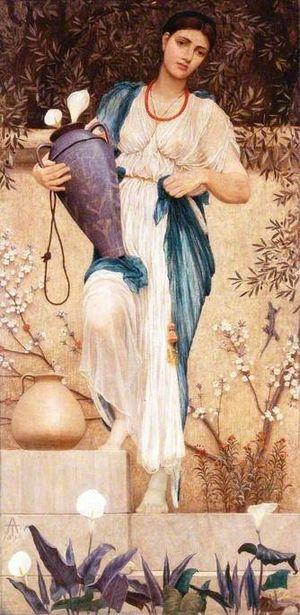
Thomas Armstrong est un peintre et administrateur d'activités artistiques anglais.